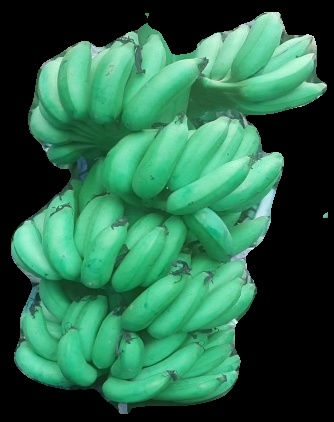
Variety: elakki-bale
Grade: grade1